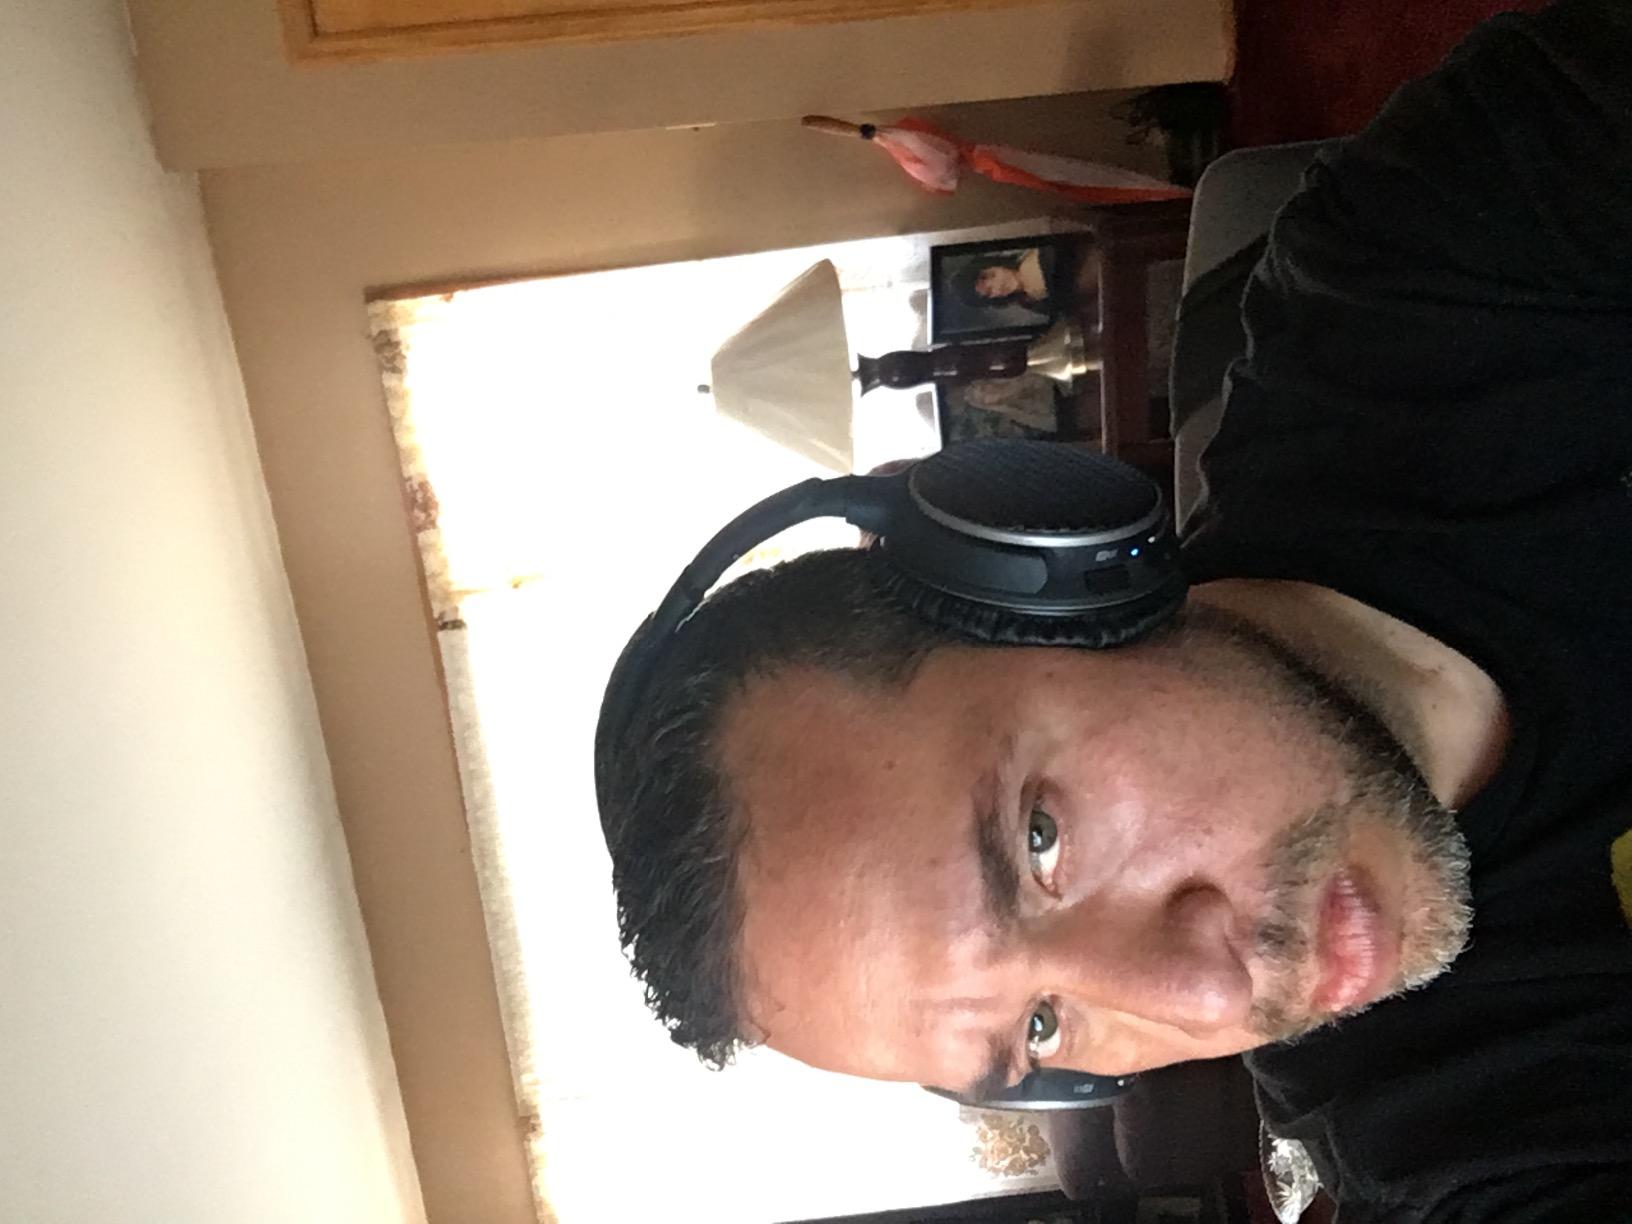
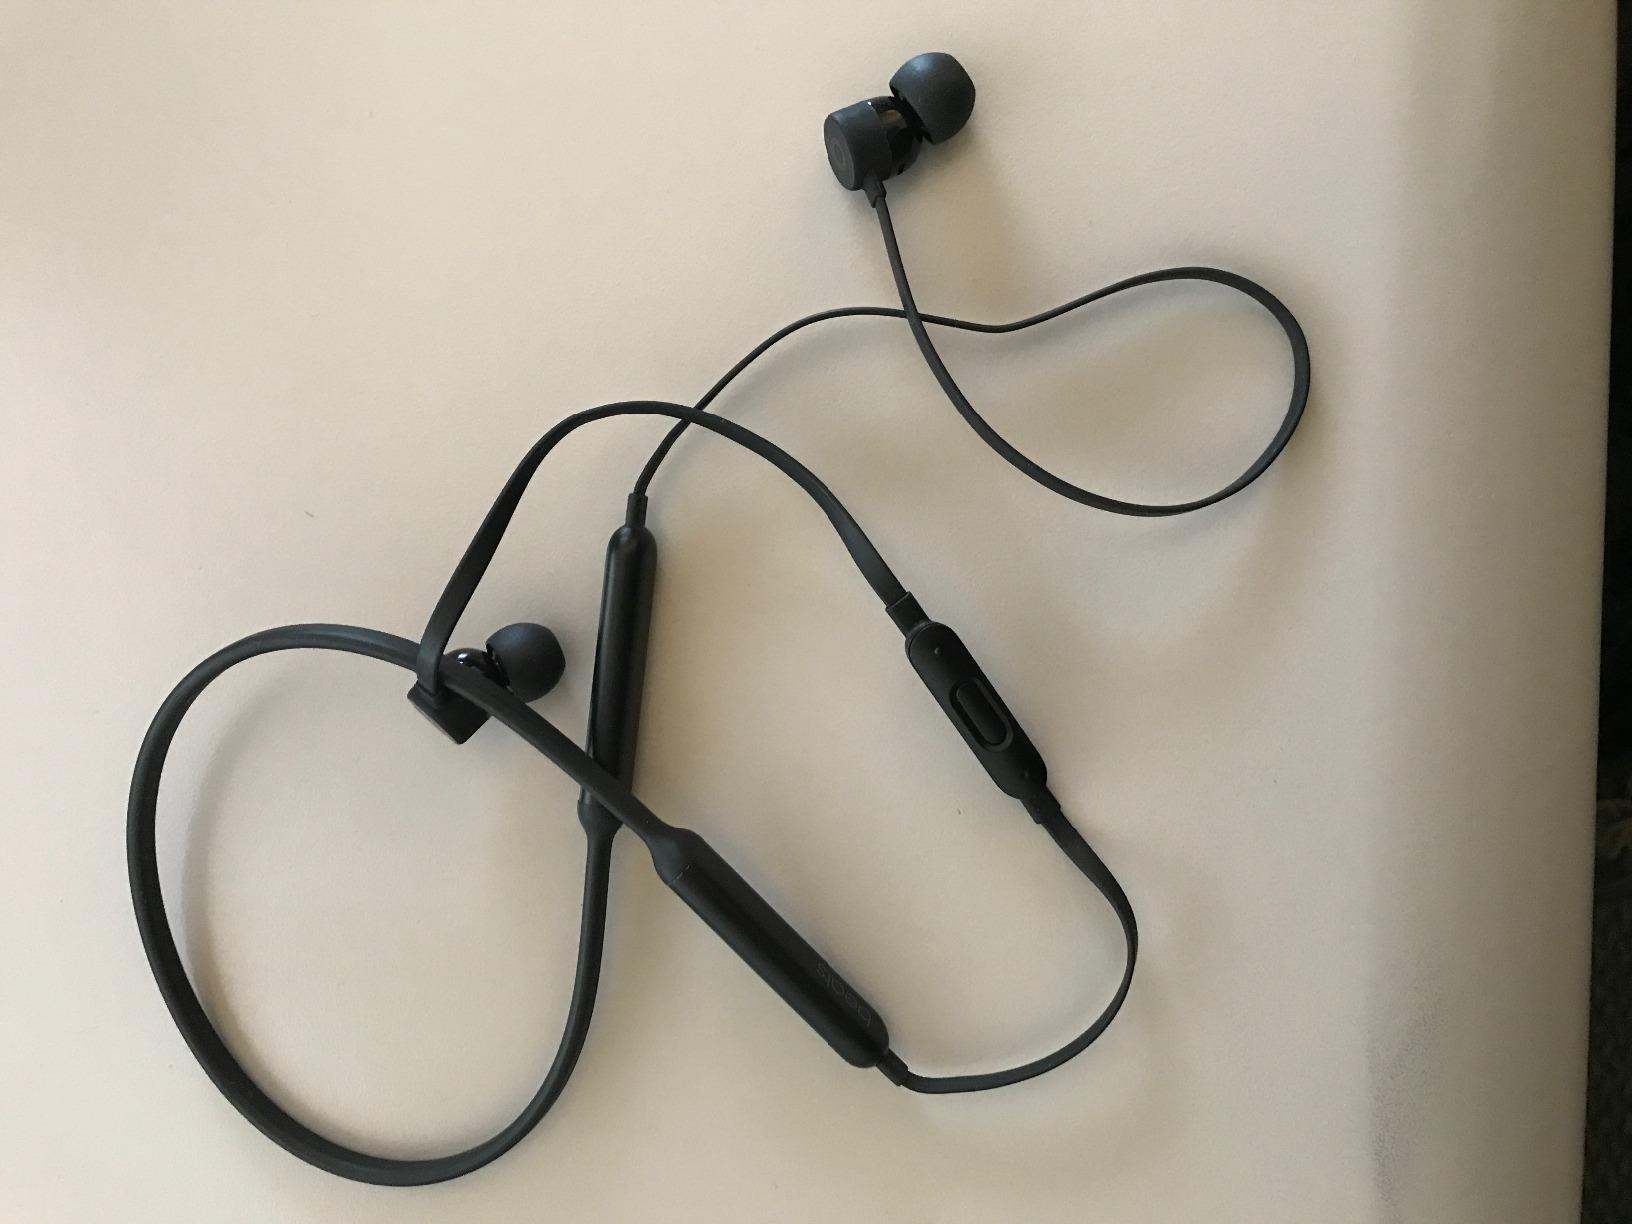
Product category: headphones
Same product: no